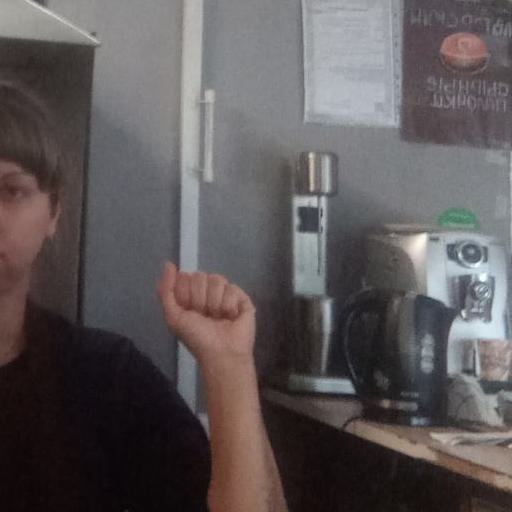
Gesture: fist